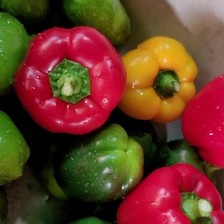
Label: capsicum